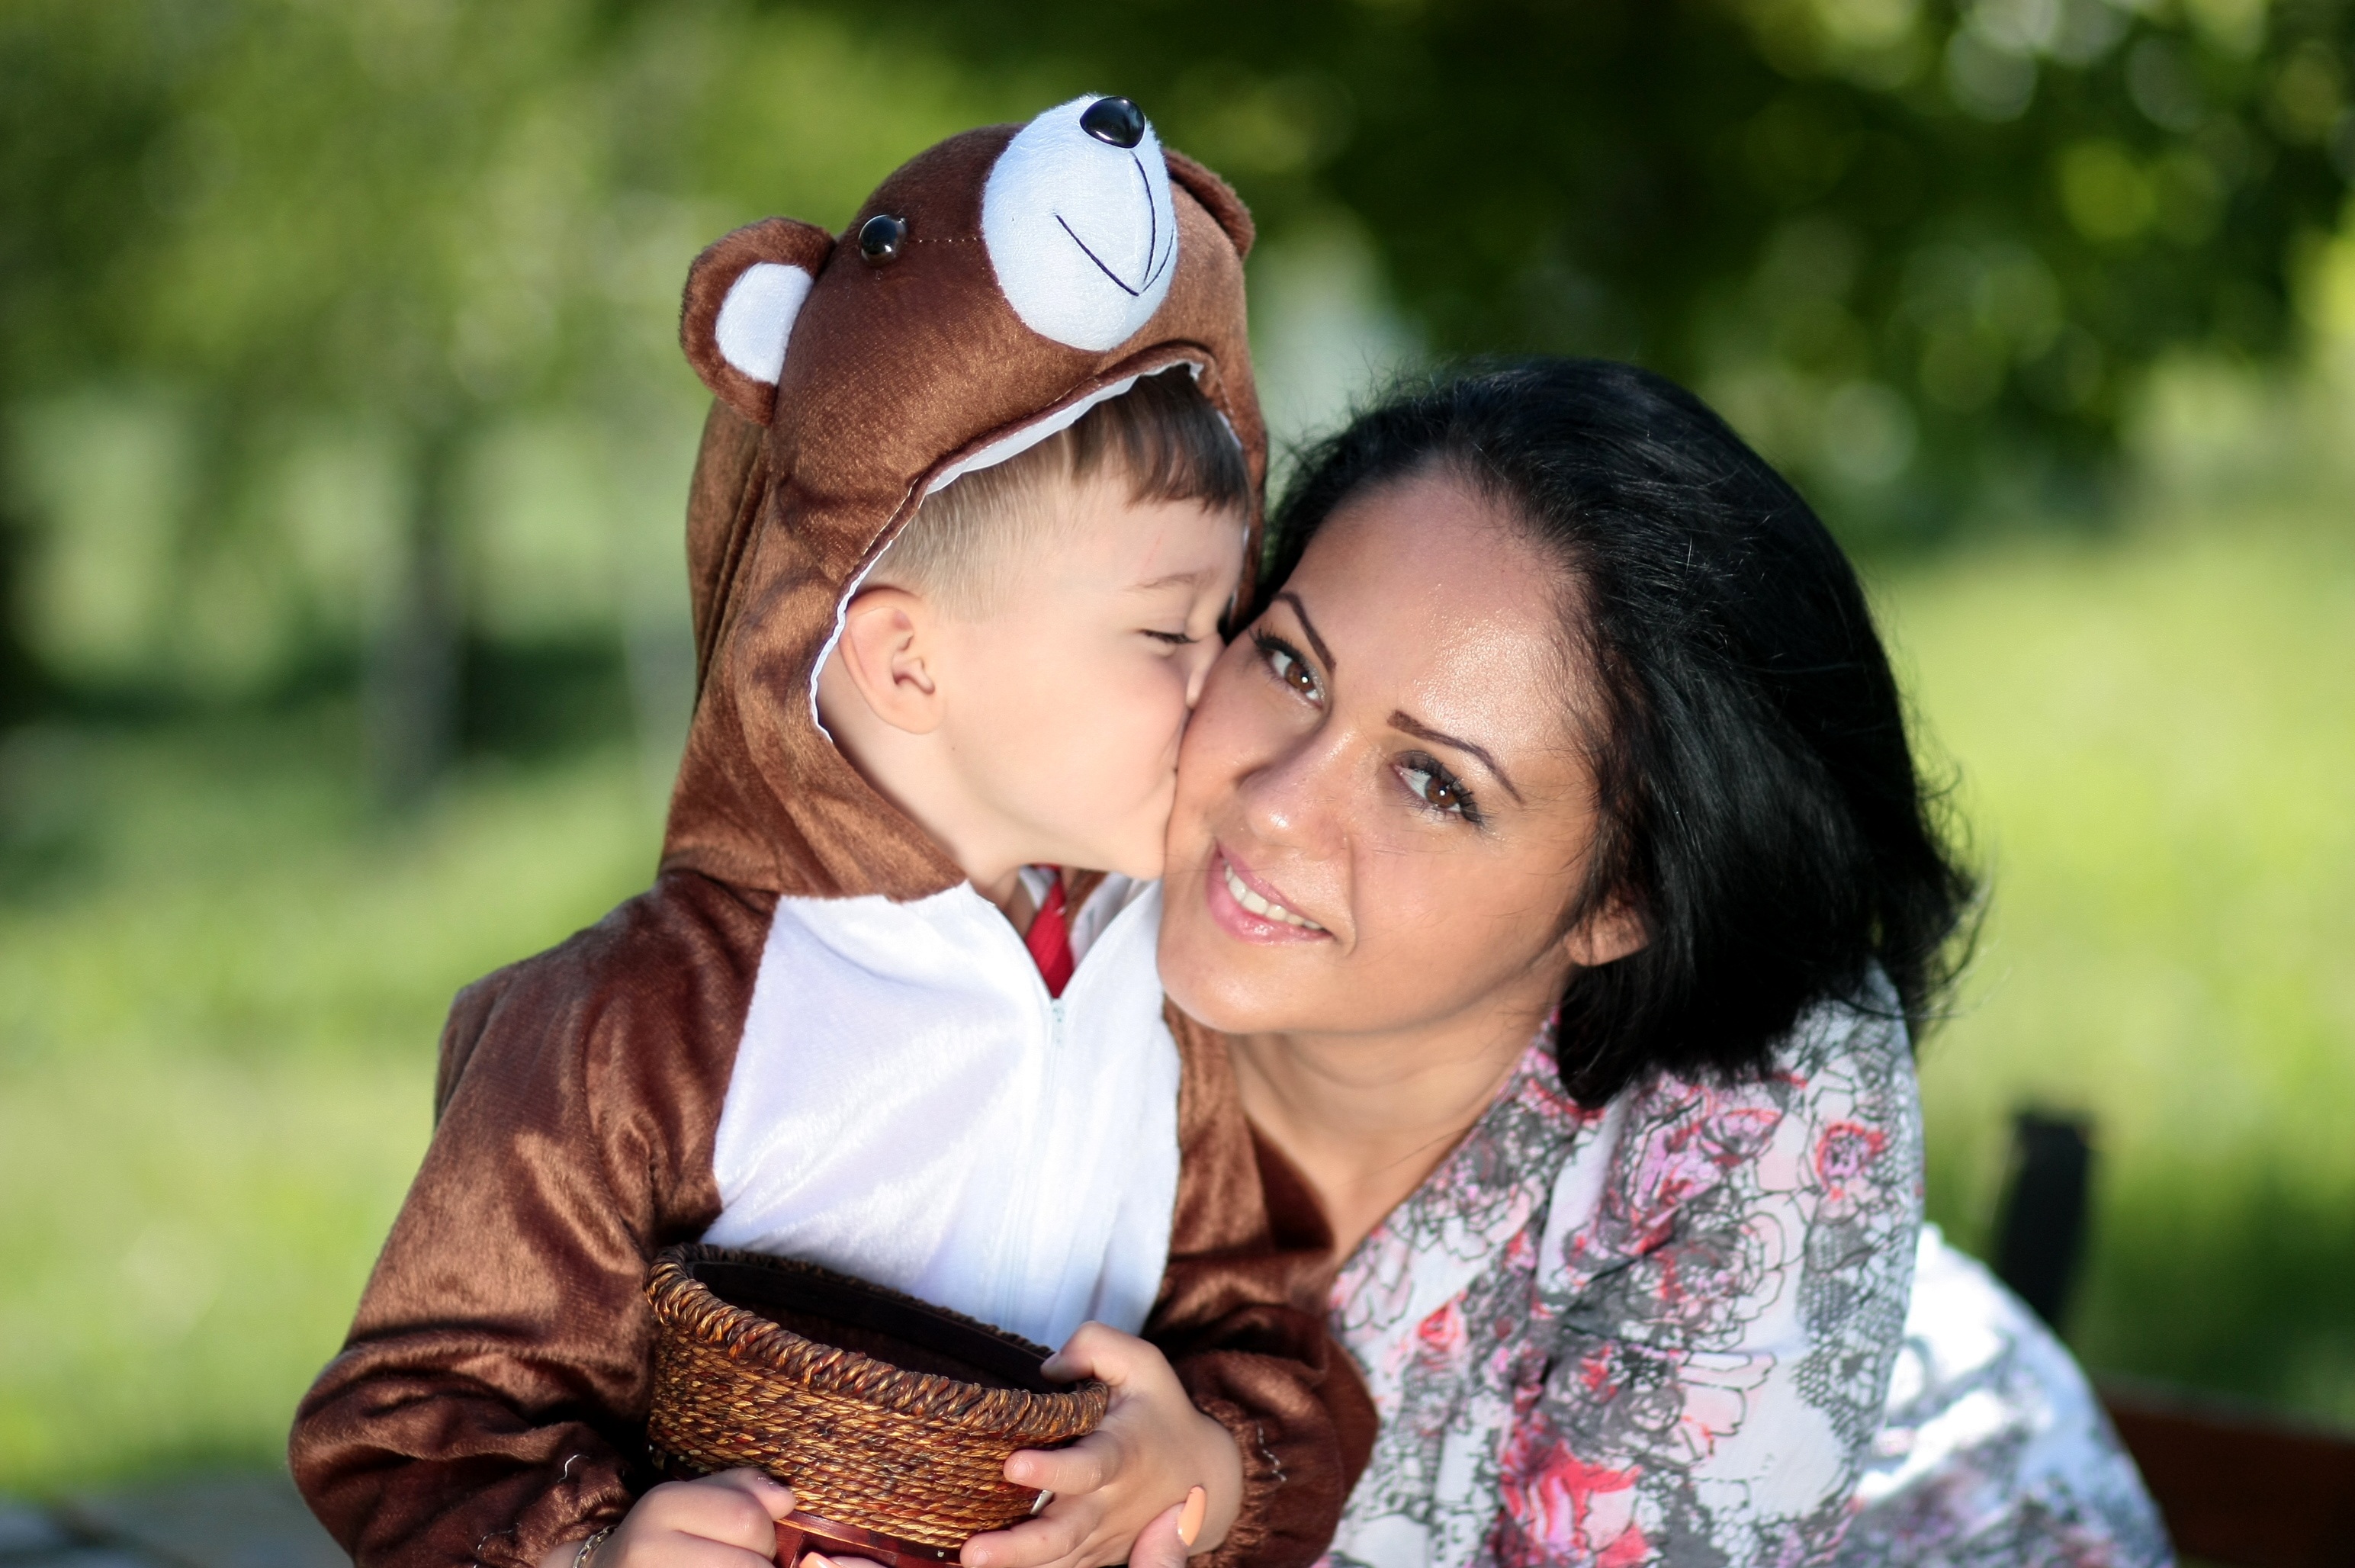
person, people, woman, photography, love, kiss, romance, hug, mom, son, teddy bear, family, ceremony, interaction, photo shoot, portrait photography